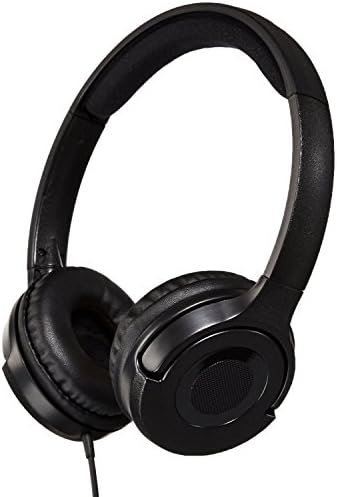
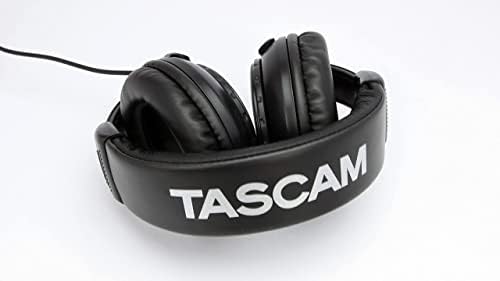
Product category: headphones
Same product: no